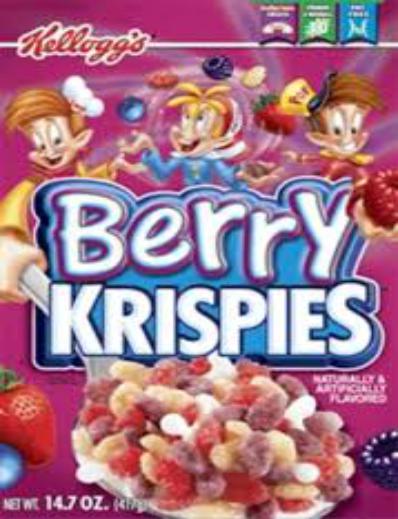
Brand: Berry Krispies
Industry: Food